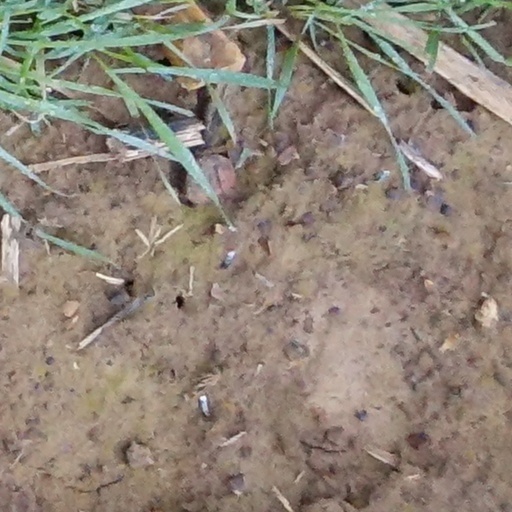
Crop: wheat